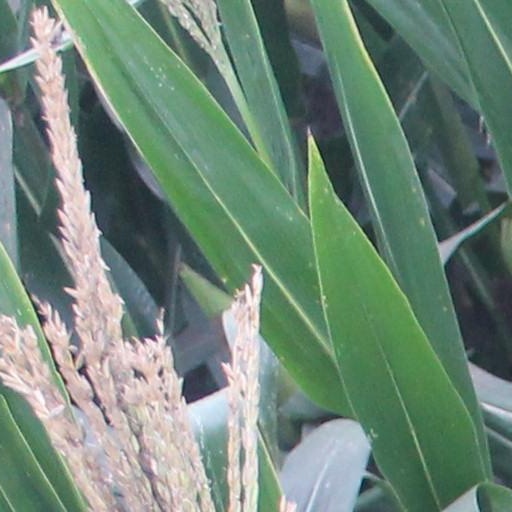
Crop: maize; corn